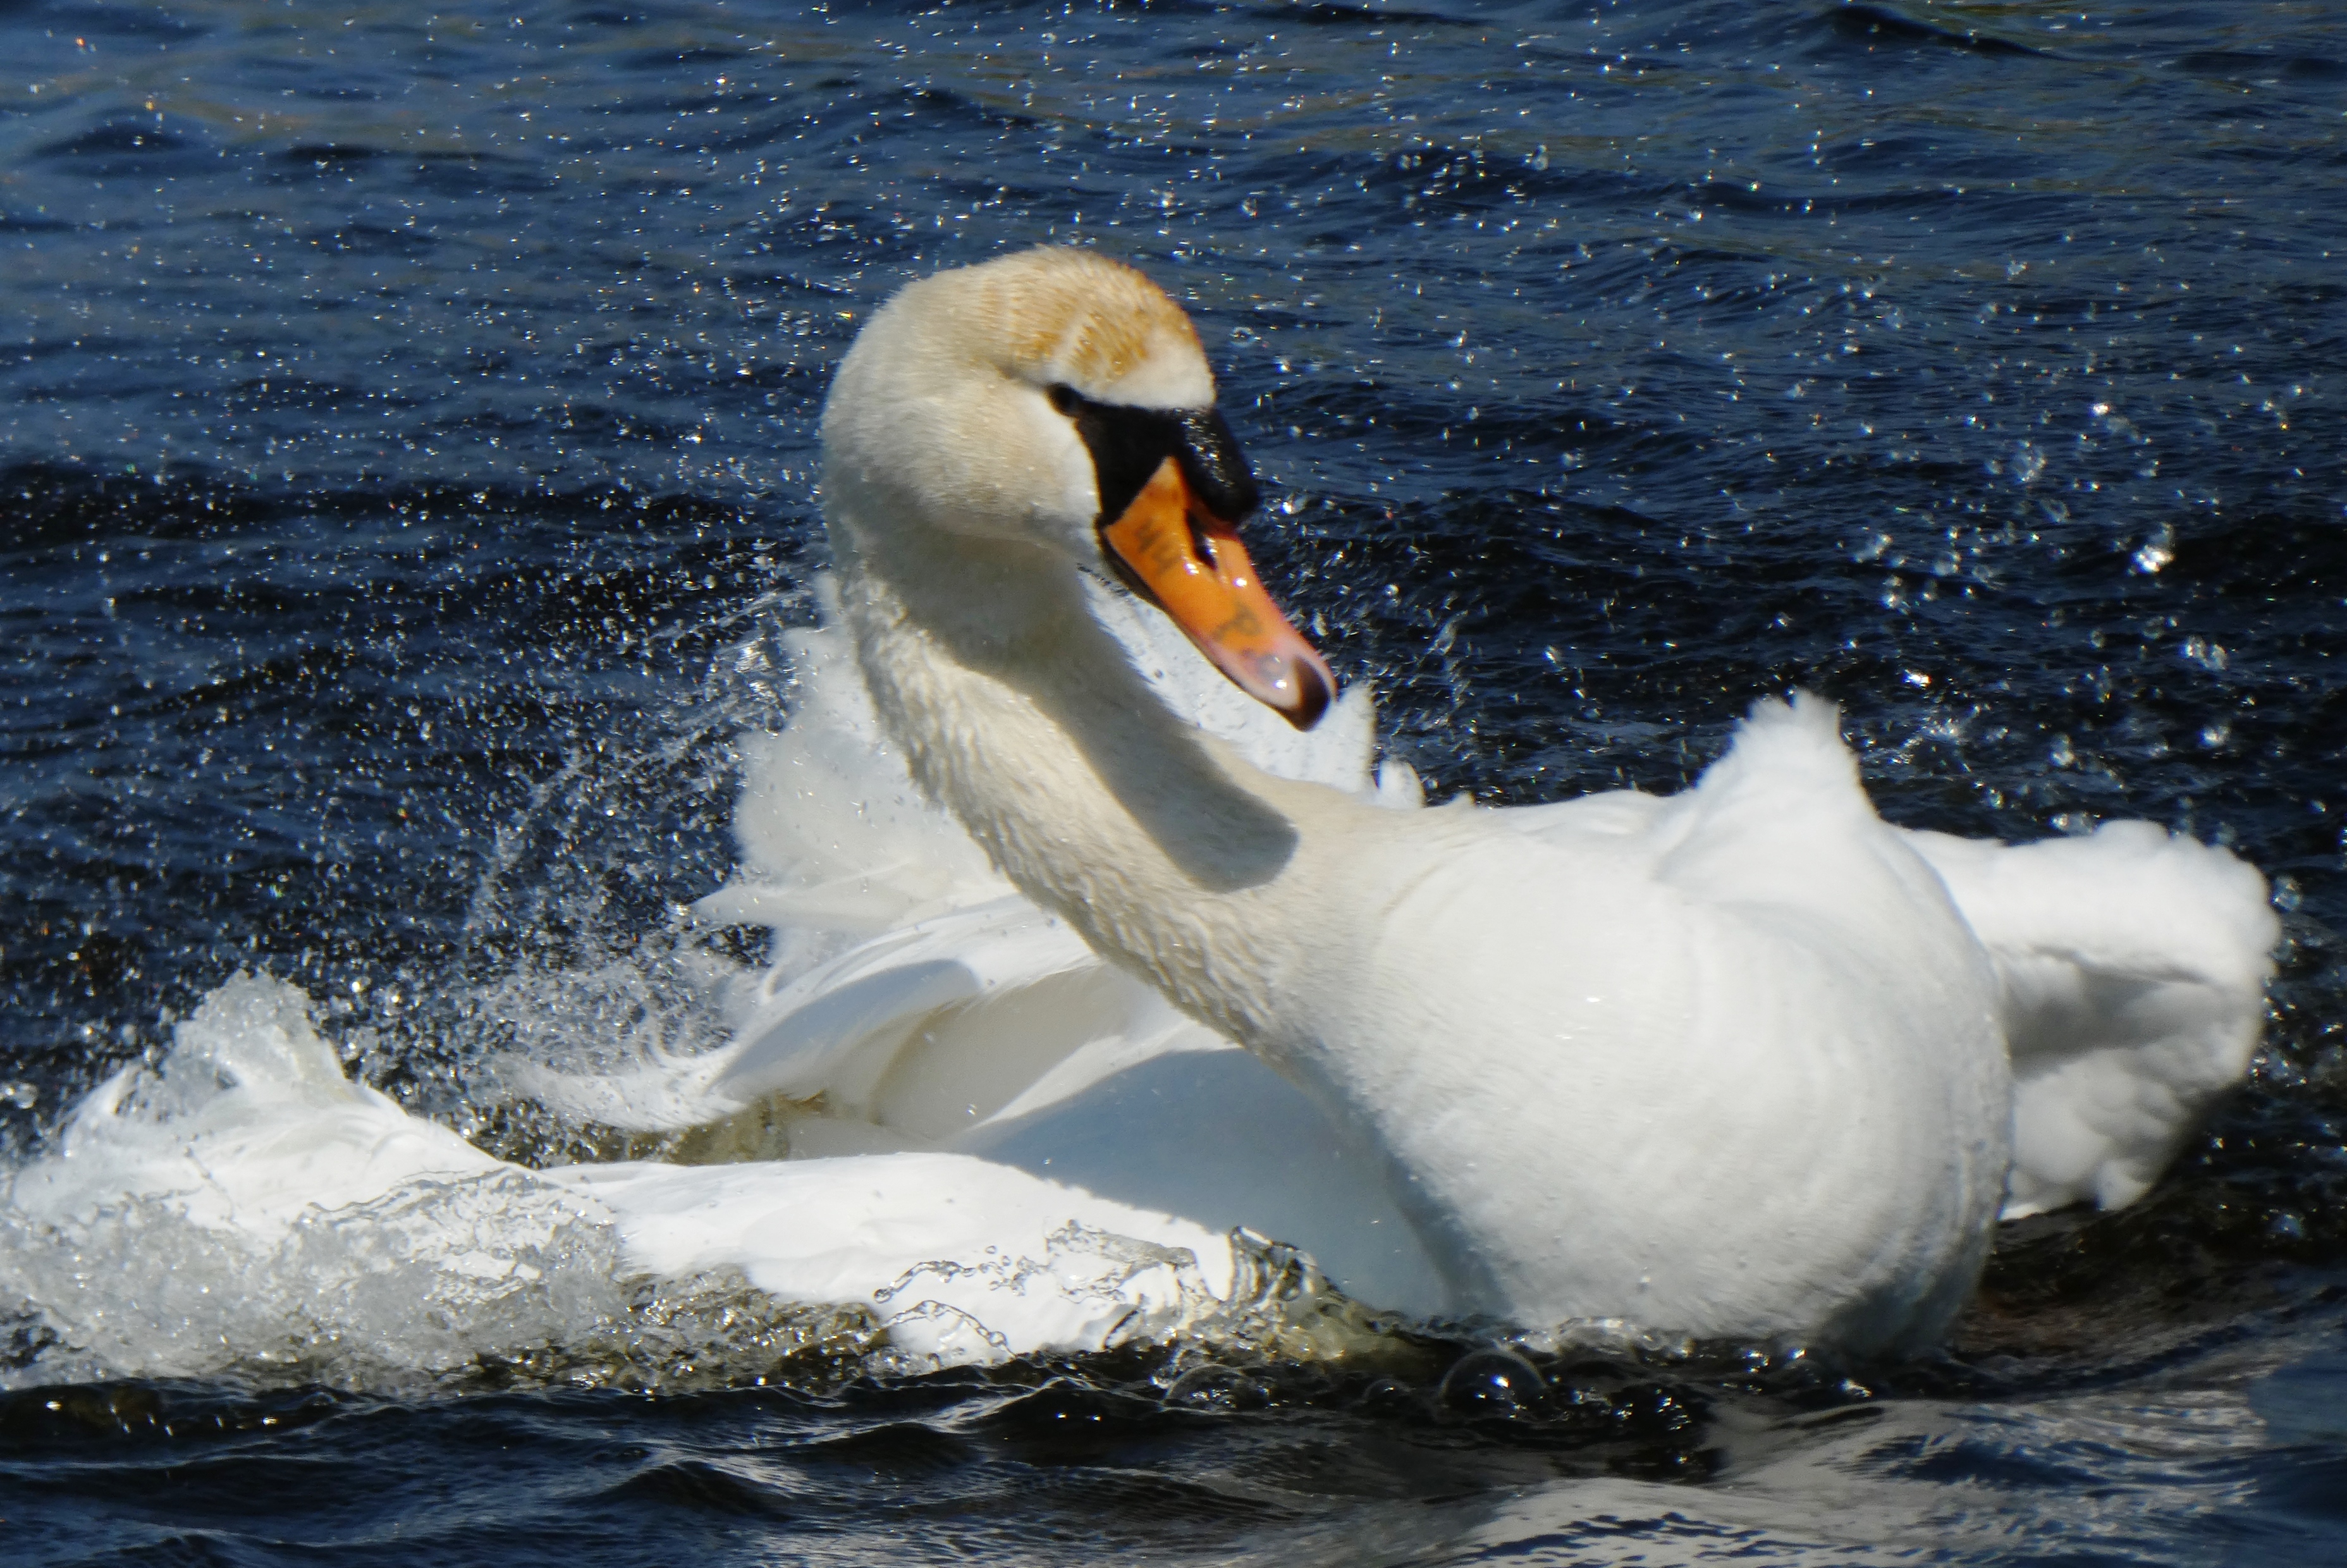
swan, white feathers, washing, splashing, water droplets, ditch, water bird, nature, bird, plumage, white, pasture, pride, waterfowl, swimming, vertebrate, beak, ducks, geese and swans, wildlife, water, seabird, duck, neck, tundra swan, wave